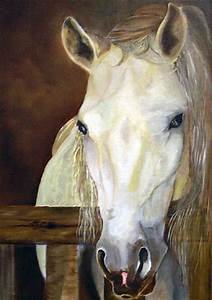
Label: horse